Nieuport

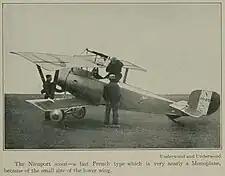
Nieuport 21 fighter

With Schneider's departure, Gustave Delage (no connection to the Delage automobile company) took over as chief designer in January 1914. He began work on a sesquiplane racer – a type of biplane whose lower wing was much narrower in chord than its top wing. This aircraft was not ready to fly until after World War I had begun but, as the Nieuport 10, the type saw extensive service with the Royal Naval Air Service (R.N.A.S.) of the United Kingdom and with the French and Russian Flying Services. The performance of the Nieuport 10, and the more powerful Nieuport 12, which also served with the Royal Flying Corps (R.F.C.) was such that they were used as fighters. Nieuport developed an improved design specifically intended as a fighter – the Nieuport 11, which was regarded as the "baby" ("bébé") of the 10, which it closely resembled, except in size.